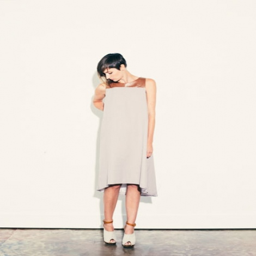
leather color - blocked dress from person is a great option for both summer and fall .